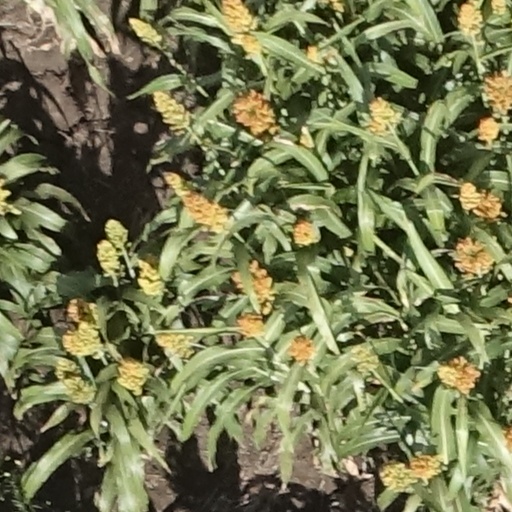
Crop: sorghum